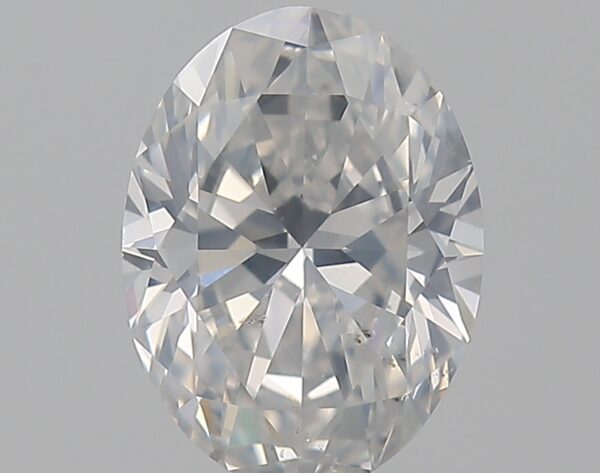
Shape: oval
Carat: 1.06
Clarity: SI2
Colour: F
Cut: EX
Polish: EX
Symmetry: VG
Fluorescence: F
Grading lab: GIA
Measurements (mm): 7.8 x 5.8 x 3.55